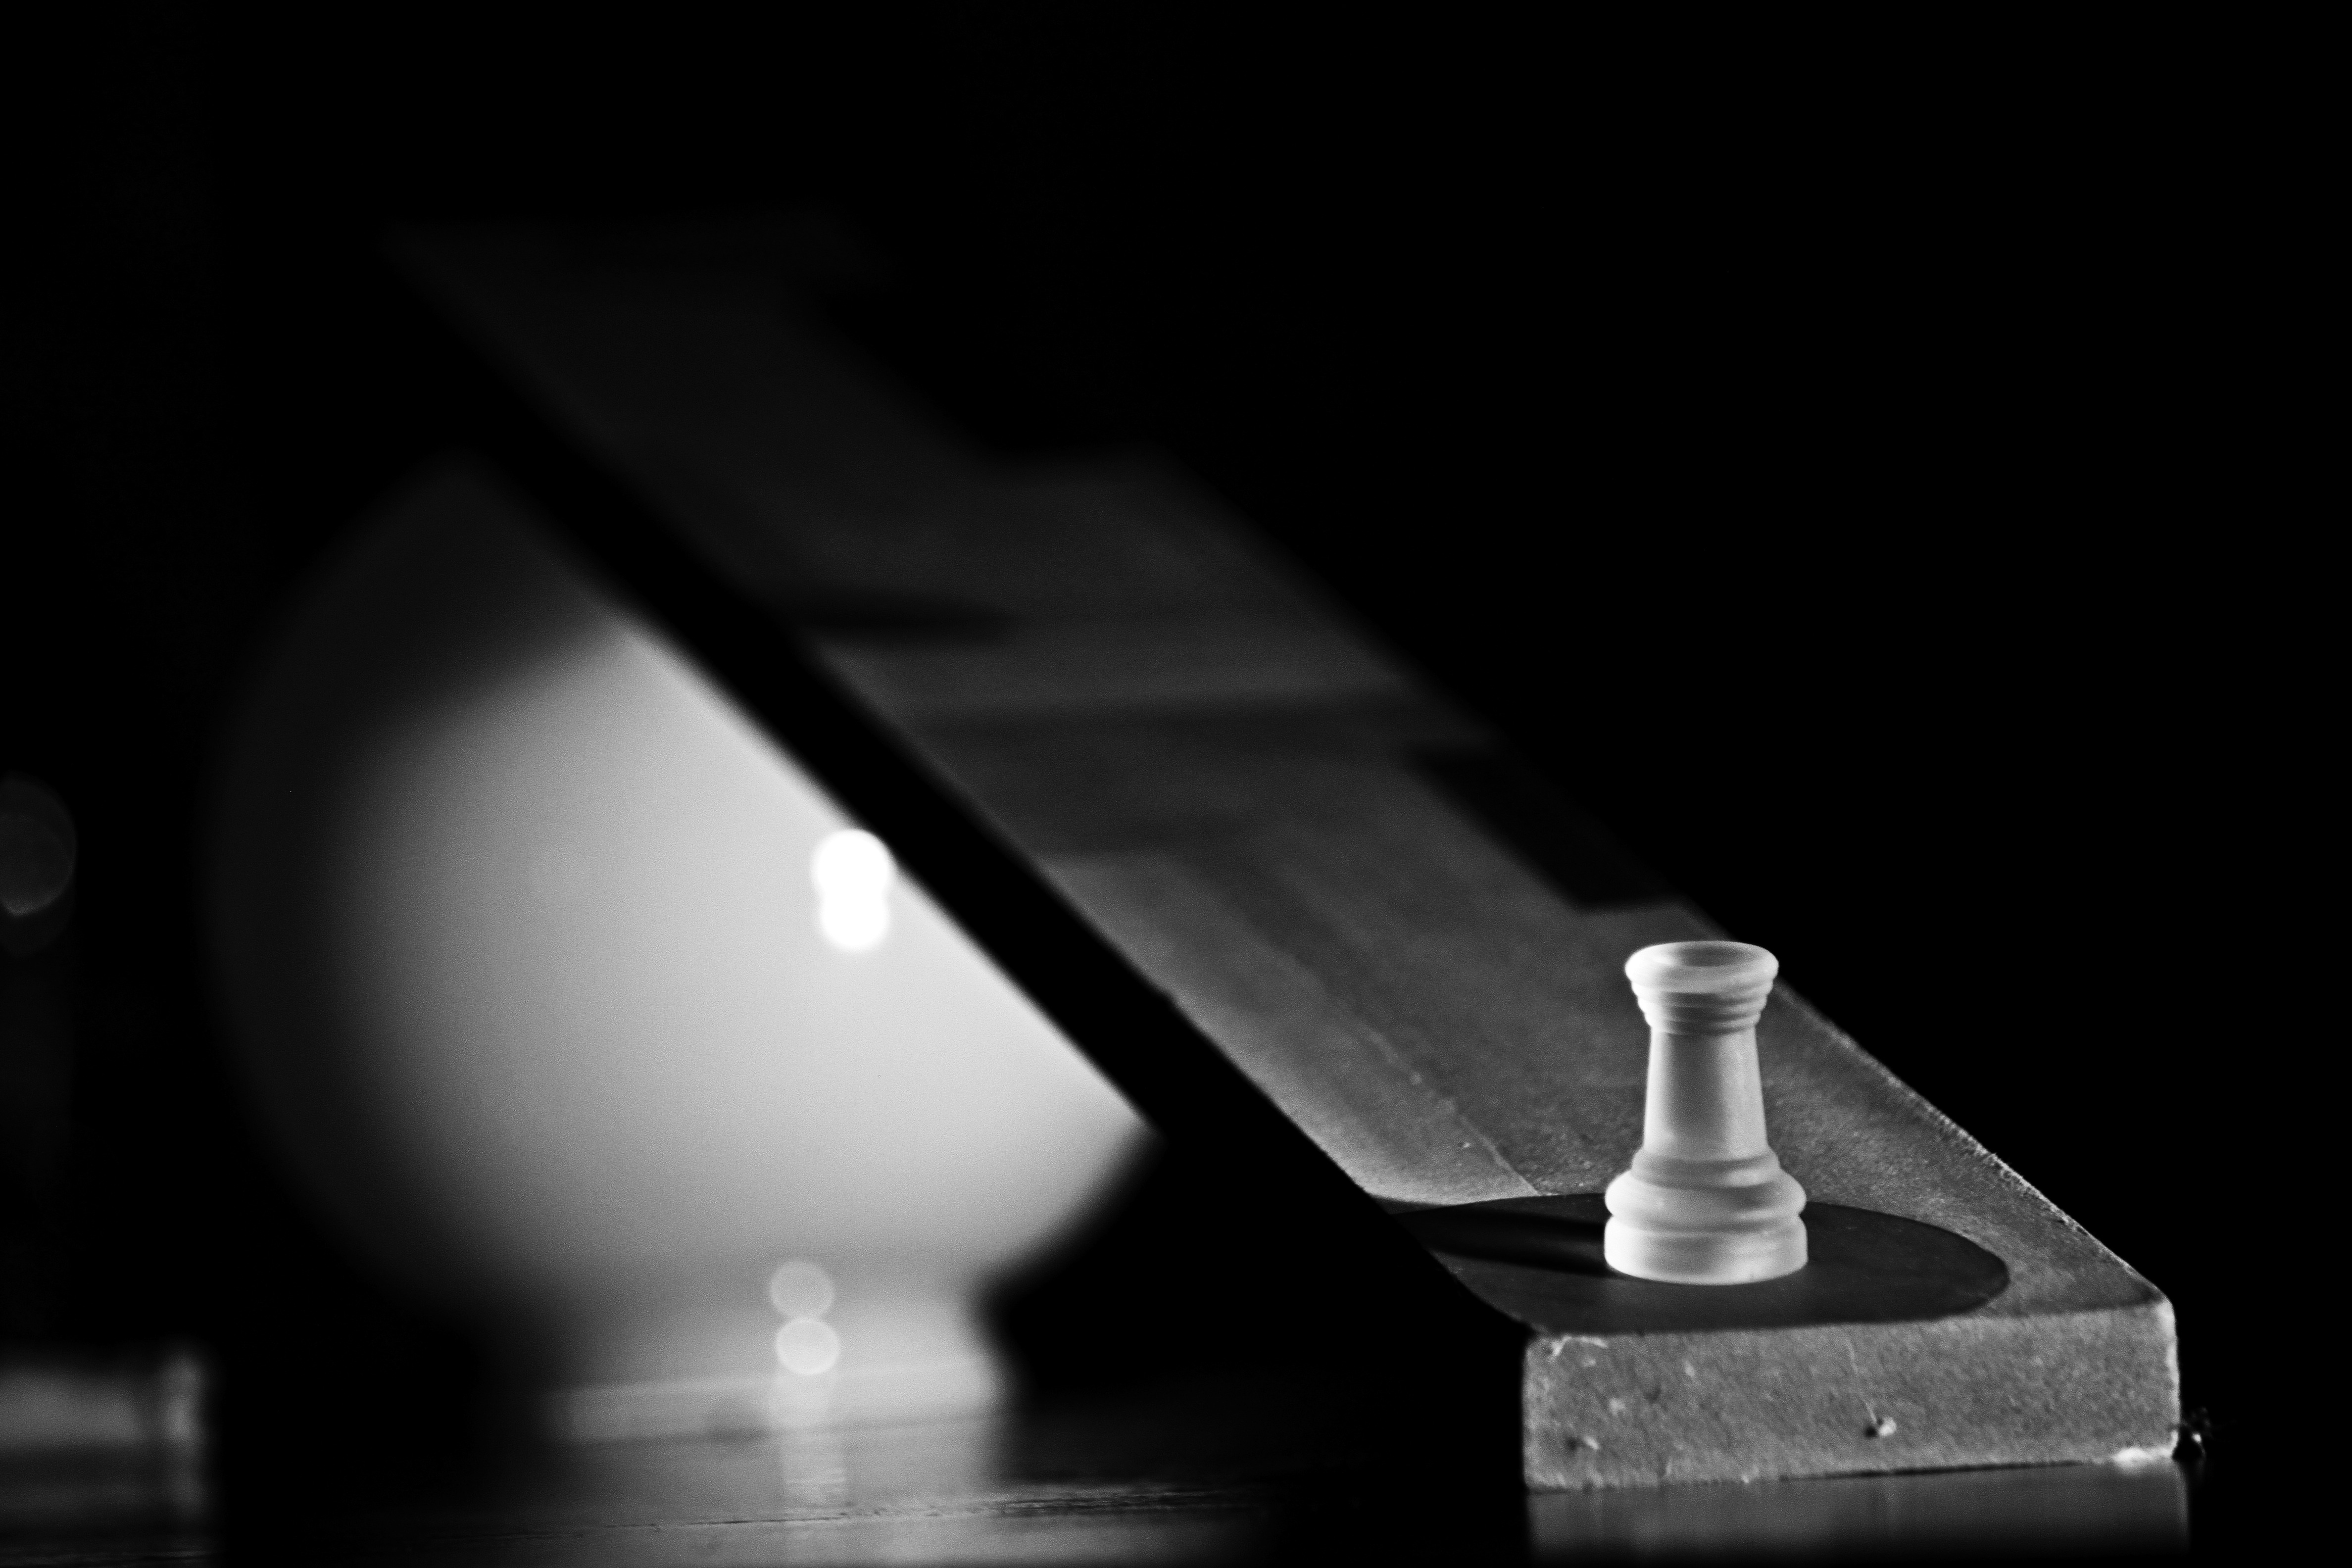
light, black and white, white, photography, tower, darkness, black, monochrome, lighting, chess, shape, black and white photo, still life photography, monochrome photography